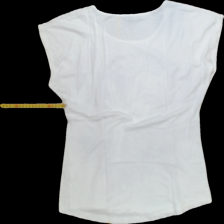
View: back
Type: T-shirt
Category: Ladies
Brand: Not Applicable
Colors: White, Purple
Material: 50%cotton 50%modal
Pattern: Floral print
Cut: Regular, Oversize
Size: L
Season: All
Trend: No trend
Stains: Yes
Damage: 1
Price range: <50
Recommended usage: Export